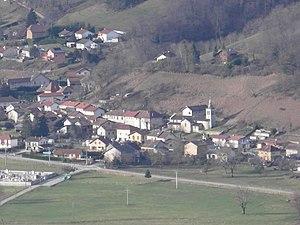
Massieu
Massieu est une commune française située dans le département de l'Isère en région Auvergne-Rhône-Alpes et, autrefois rattachée à la province du Dauphiné.